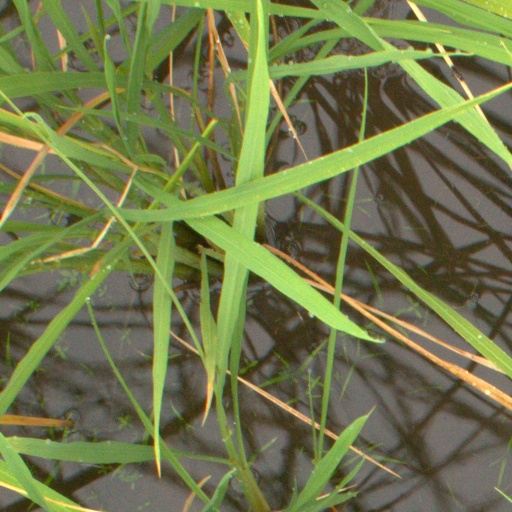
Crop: rice